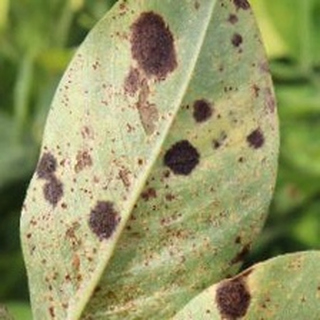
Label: groundnut_rust